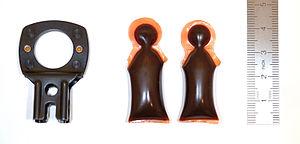
Fass57 Viseur de nuit et graisse de combat
"Le SIG SG 510 est le fusil automatique d'ordonnance de l'Armée Suisse entre 1957 et 1989 sous la dénomination ""Fusil d'Assaut 7.5mm 1957"" abrégé ""F. ass. 57"", en allemand ""7.5mm Sturmgewehr 1957"" abrégé ""Stgw. 57"". Il s'agit d'un fusil automatique fabriqué pour l'armée suisse par SIG et Waffenfabrik Bern entre 1958 et 1985.